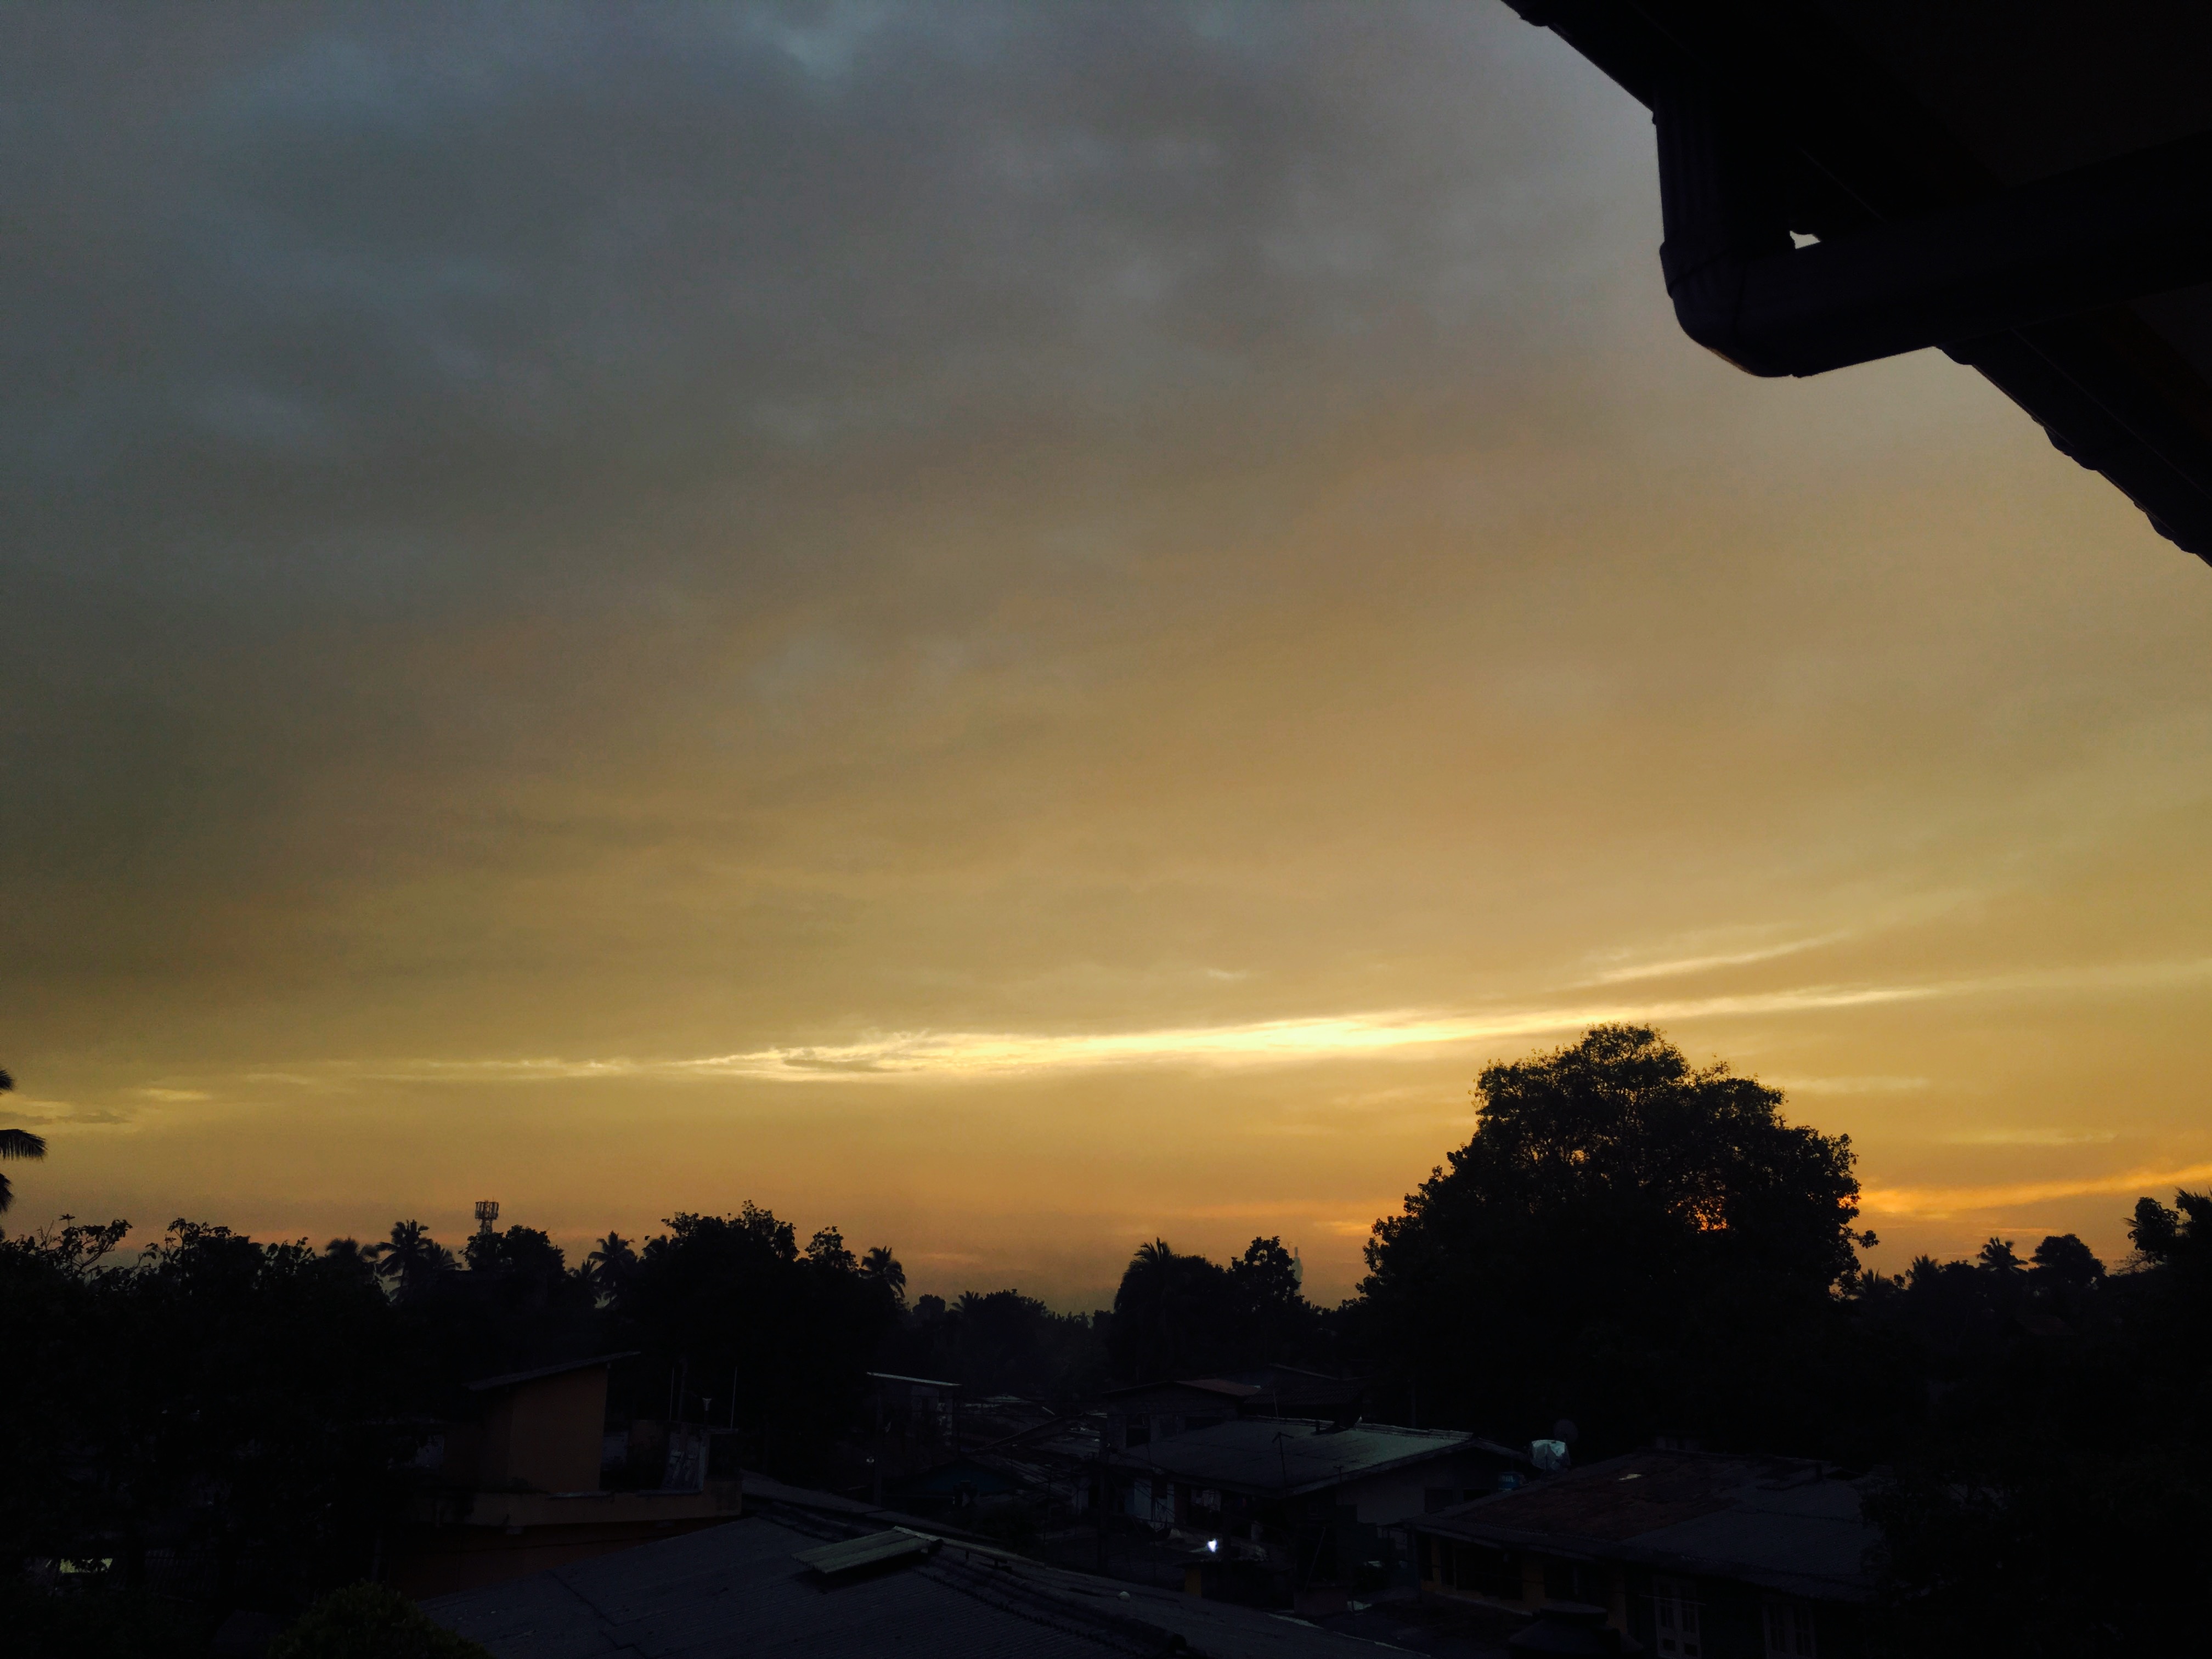
horizon, cloud, sky, sun, sunrise, sunset, sunlight, morning, dawn, atmosphere, dusk, evening, afterglow, astronomical object, meteorological phenomenon, atmosphere of earth